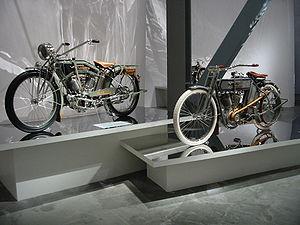
William Harley est un ingénieur en mécanique américain, industriel, inventeur du moteur V-twin Harley-Davidson, et co-fondateur avec les frères William, Walter, et Arthur Davidson, du constructeur de moto Harley-Davidson en 1903.
La Harley-Davidson Modèle 7D de 1911 a été le premier modèle V-twin à succès de Harley-Davidson, instaurant cette configuration de moteur sans interruption jusqu'à ce jour par la motor company de Milwaukee.